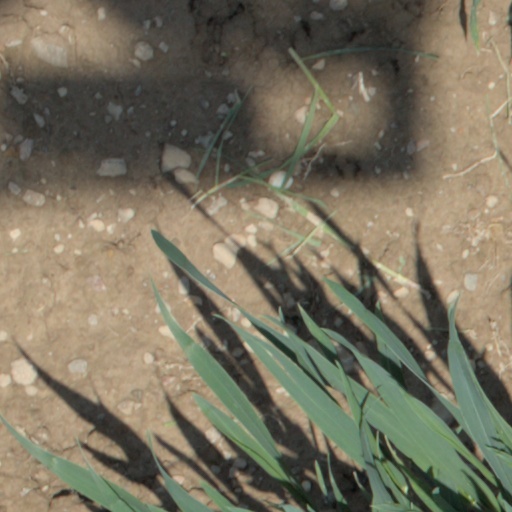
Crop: wheat